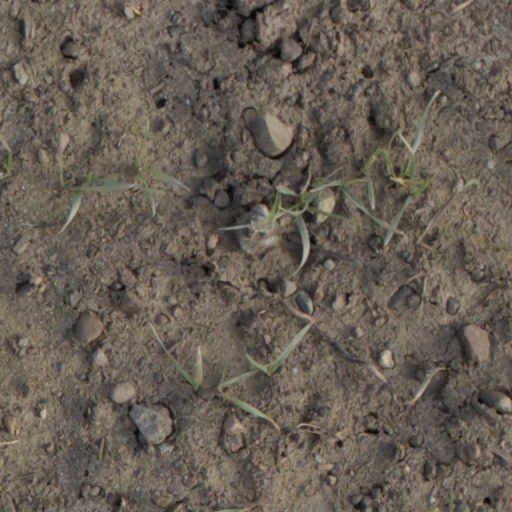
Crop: wheat